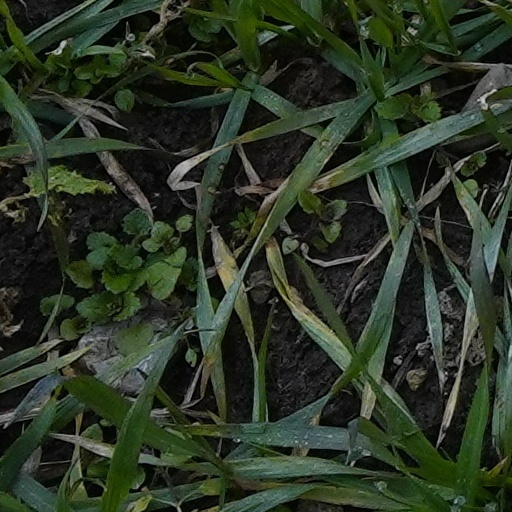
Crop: wheat